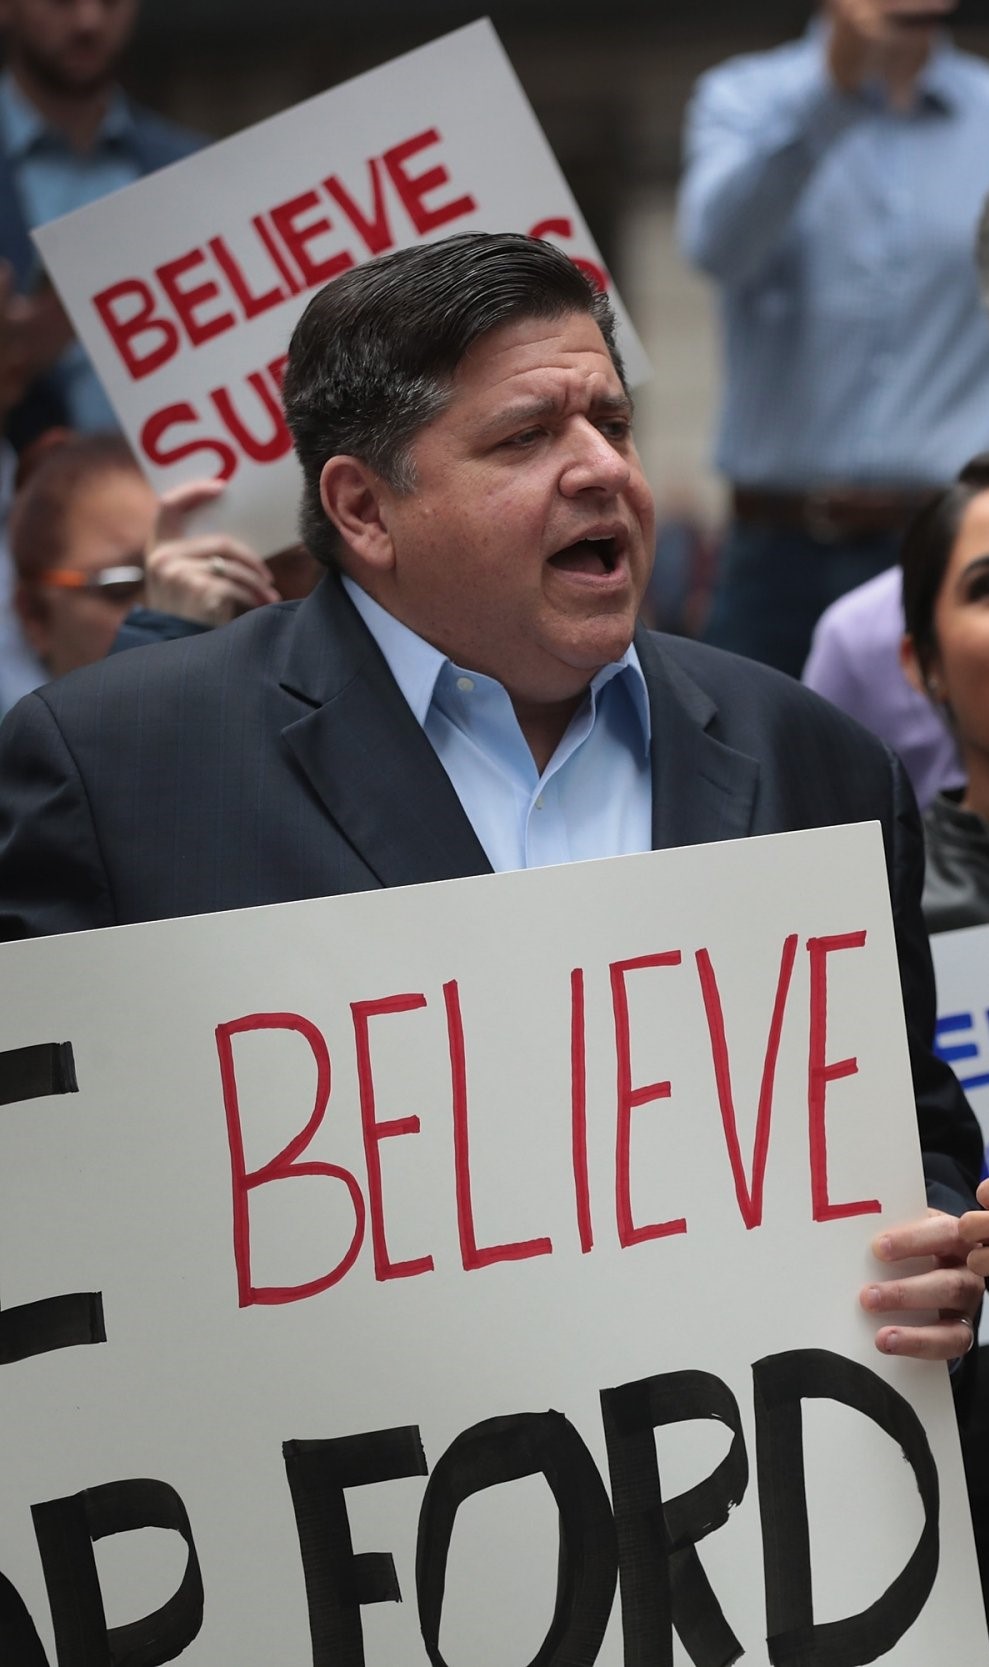
Gender: men